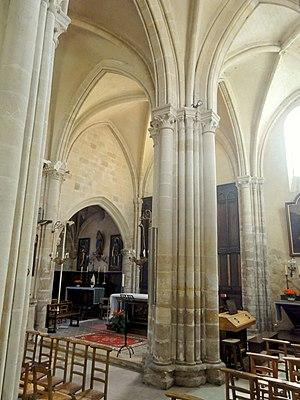
Collatéral sud, vue diagonale vers le nord-est.
L'église Saint-Quentin est une église catholique paroissiale située à Valmondois, en France. Elle a été construite à partir du début du XIIIᵉ siècle dans le style gothique, en commençant par le chœur qui se composait initialement de trois vaisseaux de largeur différente, mais de hauteur identique. Cette partie est voûtée sur croisées d'ogives, qui retombent sur des colonnettes aux chapiteaux d'un décor sculpté varié, représentatif de l'architecture d'Île-de-France pendant la seconde moitié du règne de Philippe Auguste. La nef devait être construite suivant les mêmes principes, mais les paroissiens ne sont pas parvenus à réunir les moyens nécessaires, et l'on se contenta d'édifier une nef provisoire non voûtée, qui est étonnement courte. Sa partie occidentale a probablement disparu. Cette nef d'une facture très simple n'a finalement jamais été remplacée, et représente aujourd'hui dans la région l'un des derniers spécimens du type le plus modeste de la nef gothique. Au début du XVIᵉ siècle, quand Charles de Villiers de L'Isle-Adam est seigneur de Valmondois, le collatéral nord du chœur est remplacé par une chapelle assez basse de deux travées.